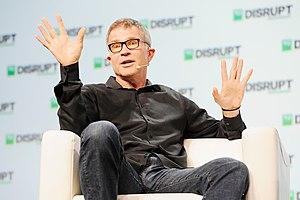
David Baszucki est un entrepreneur, ingénieur et inventeur américain d'origine canadienne. Il est surtout connu comme le co-fondateur de Roblox. Il a précédemment fondé et servi en tant que PDG de Knowledge Revolution, qui a été acquise par MSC Software en décembre 1998.